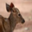
Label: deer